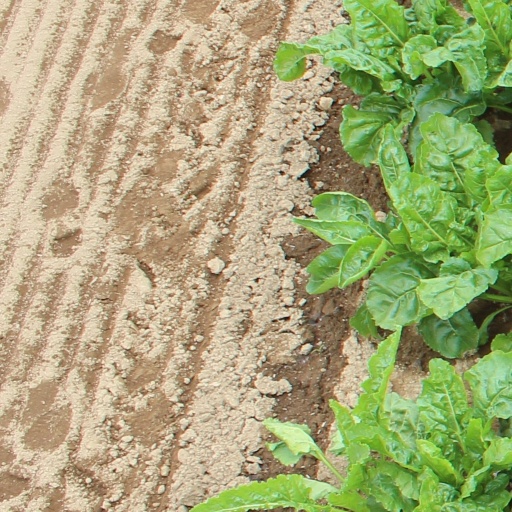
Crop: sugar beet